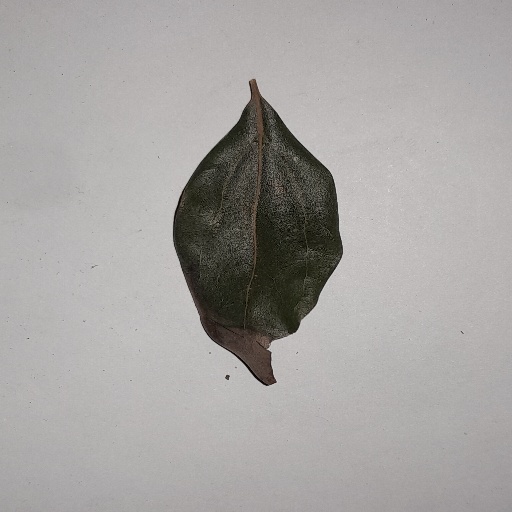
Species: Camphor
Leaf condition: Bacterial Spot